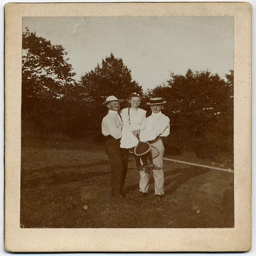
Small vintage photo of three people and a fishing net.
Two men holding a young woman and her tennis racquet.
An old photograph of two men holding a little girl.
an old photo featuring a girl being held between two men.
A group of people standing on a field together.